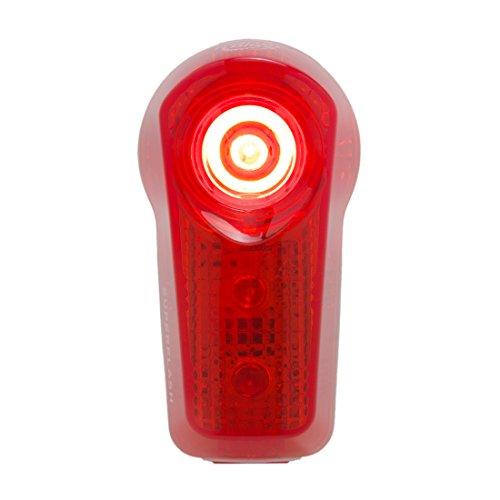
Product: Blaze 45 & Superflash light set
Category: Sports & Outdoors | Outdoor Recreation | Cycling | Accessories | Lights & Reflectors | Headlight-Taillight Combinations
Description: Combo bike light set with Superflash taillight and Blaze headlight.
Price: $49.99
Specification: Product Dimensions:         7.2 x 4.8 x 2 inches ; 4.8 ounces    |Shipping Weight: 6.4 ounces (View shipping rates and policies)|Domestic Shipping: Item can be shipped within U.S.|International Shipping: This item can be shipped to select countries outside of the U.S.  Learn More|ASIN: B0015R9PZI|Item model number: 3040|    #278    in Kids' Bike Accessories    |    #230    in Bike Headlight-Taillight Combinations